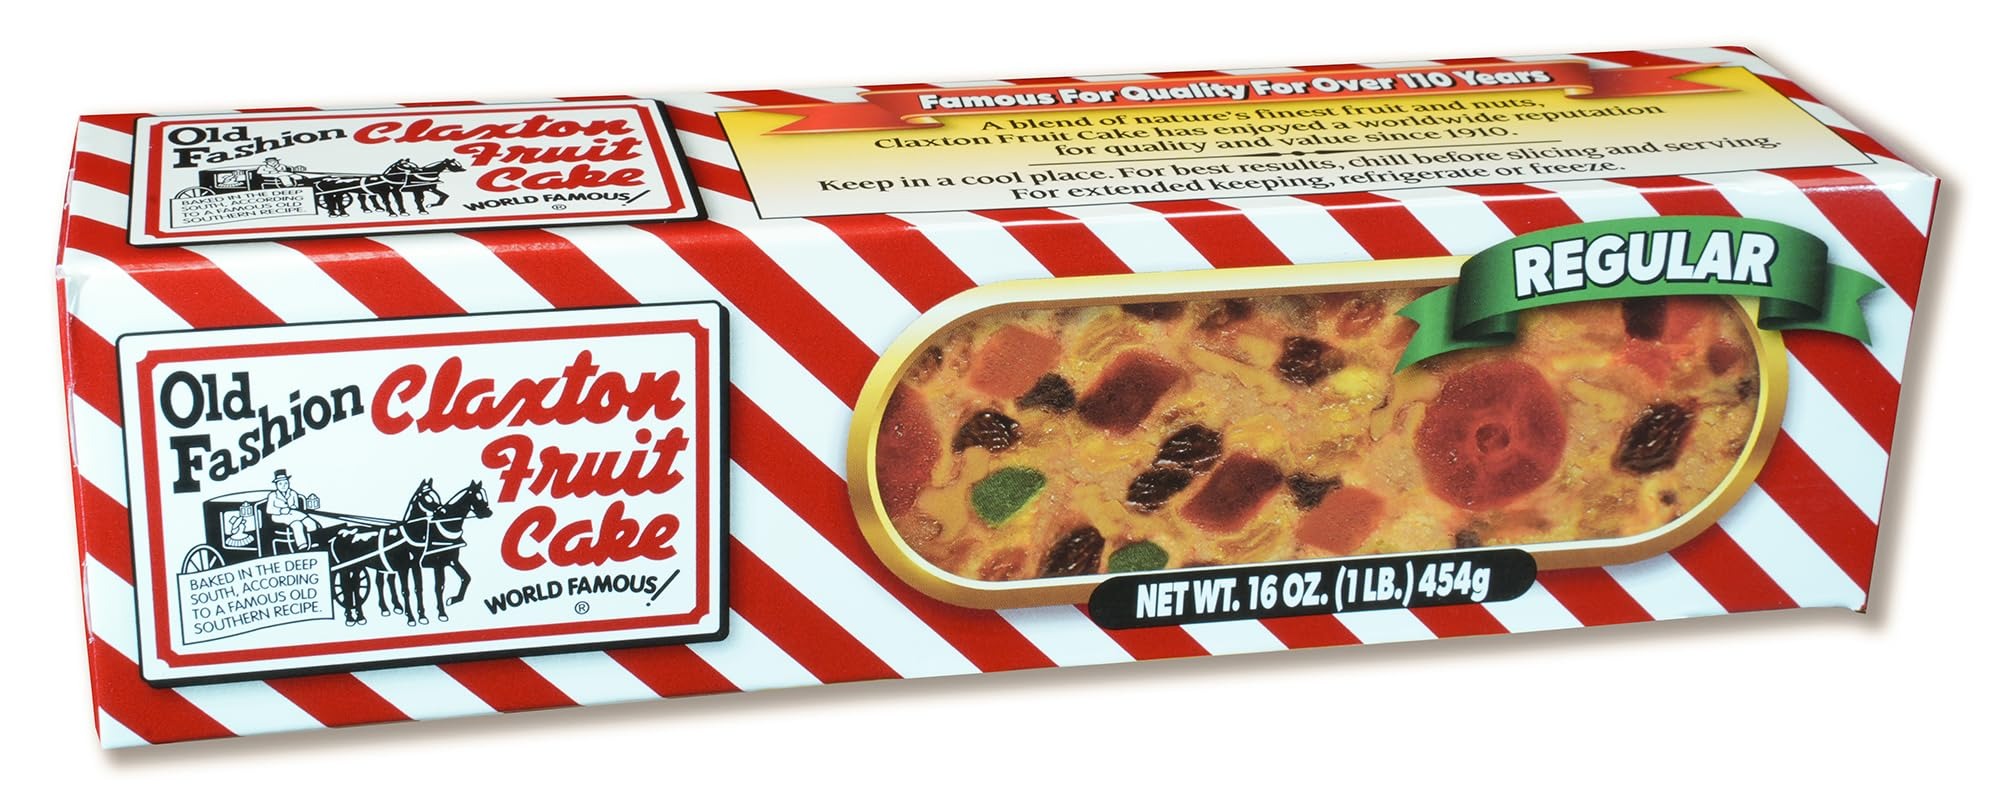
Item Name: Claxton Fruit Cake - 1 Lb. Regular Recipe - Packed in our Signature Claxton Carton
Bullet Point 1: Timeless Tradition: Enjoy the taste of tradition with our Old Fashion Claxton Fruit Cake, a cherished customer favorite for decades. Known the world over for old-fashioned goodness and traditional holiday appeal, Claxton Fruit Cake is proud to be the quality "Choice of Millions" since 1910. Our commitment has always been to serve our family of customers with honesty and integrity.
Bullet Point 2: Elegantly Wrapped: Each one-pound cake comes individually wrapped for freshness and presented in our signature red-and-white striped carton
Bullet Point 3: Freshness You Can Trust: Store in the fridge and unwrap your cake just before eating to experience the perfect flavor and ultimate freshness
Bullet Point 4: Arrives in our newly redesigned Claxton gift carton Premium Ingredients: Crafted with care using our regular recipe, each cake boasts a rich blend of fruits, nuts,and spices for an authentic Old World taste. Over 70% of its weight consists of choice fruits and nuts, including sun-ripened California raisins, delicious pineapple, tropical papaya, crunchy Georgia pecans, plump juicy cherries, freshly shelled walnuts and almonds, and tangy lemon and orange peel, all blended into a rich pound cake batter and baked to a golden brown.
Bullet Point 5: Versatile Delight: Perfect for holidays, gatherings, or everyday indulgence, our fruit cakes are a delightful treat for any occasion. Enjoy them as a stand alone dessert, paired with your favorite beverage, or as a unique addition to a festive spread
Product Description: A blend of nature's finest fruits and nuts, Claxton Fruit Cake has enjoyed a worldwide reputation for quality and value for over 110 years. Our cakes contain an abundance of raisins, cherries, almonds, candied pineapple, walnuts, candied papaya, pecans, candied orange and lemon peel, and just enough rich pound cake batter to hold it all together. Our original or "Regular" recipe features golden raisins and imitation rum flavoring. Our popular 1 Lb. size Regular Recipe fruit cake is wrapped and packed in our new, exclusive Claxton carton. For personal enjoyment and gift-giving, Claxton Fruit Cake is the "Quality Choice of Millions Since 1910."
Value: 16.0
Unit: Ounce

Price: 12.9